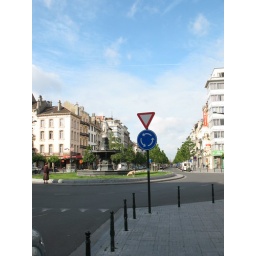
another fountain with a dog taking a crap -there was alot of dog crap on the sidewalk in both the Netherlands and Belgium!